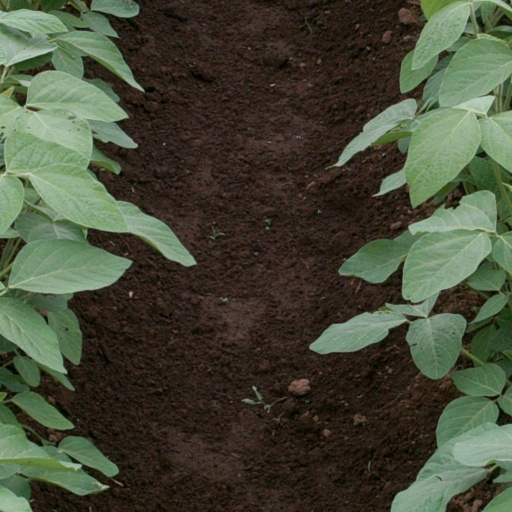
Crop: soybean